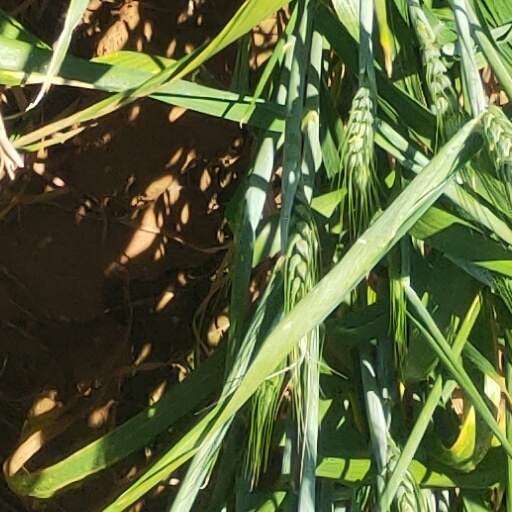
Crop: wheat